Andy Stewart (baseball)

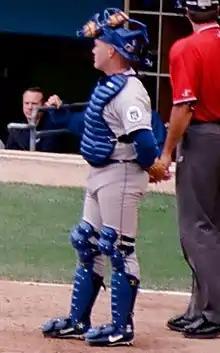
Stewart with the Kansas City Royals in 1997

Andrew David Stewart (born December 5, 1970) is a former Major League Baseball player for the Kansas City Royals.